Tickhill

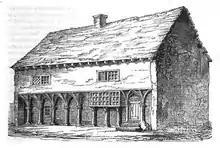
St Leonards Hospital in 1840s

Local news and television programmes are provided by BBC Yorkshire and ITV Yorkshire (West). Television signals are received from the Emley Moor TV transmitter. The Belmont TV transmitter can also be received which broadcast BBC Yorkshire and Lincolnshire and ITV Yorkshire (East). Local radio stations are BBC Radio Sheffield, Heart Yorkshire, Capital Yorkshire, Hits Radio South Yorkshire, Sine FM, Greatest Hits Radio South Yorkshire, and TX1 Radio. The town is served by local newspaper, "Doncaster Free Press".